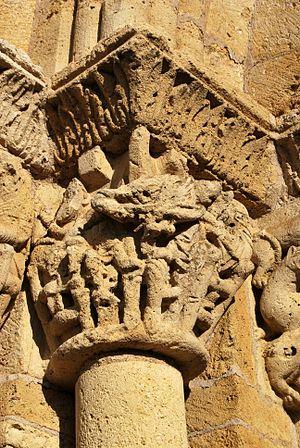
Église Saint-Vincent (Saint-Vincent-de-Pertignas)
L'église Saint-Vincent est une église catholique située dans la commune de Saint-Vincent-de-Pertignas, dans le département de la Gironde, en France.